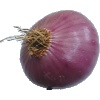
Label: Onion Red Peeled 1